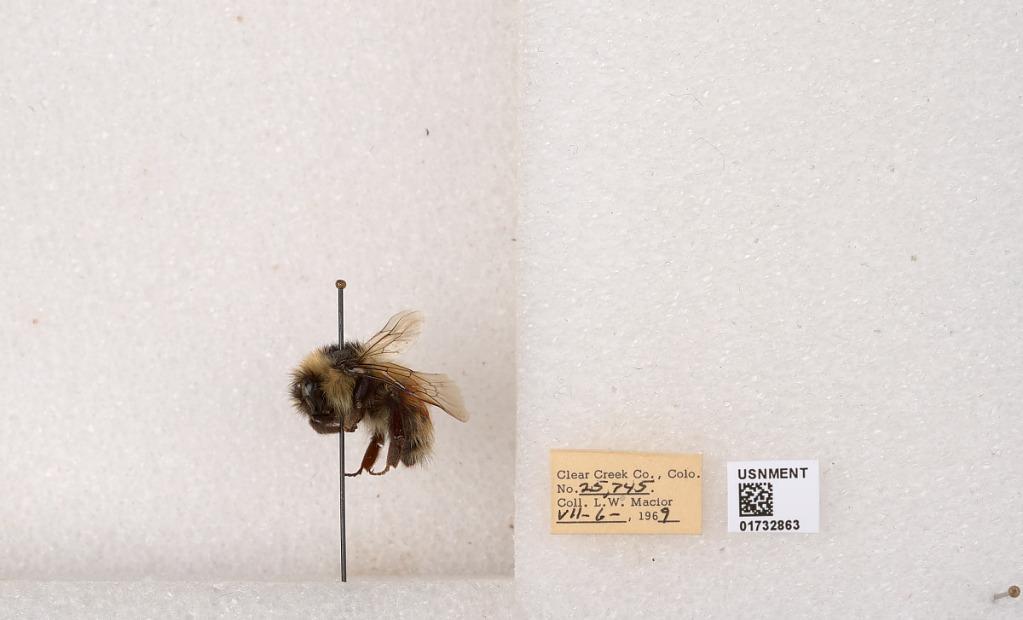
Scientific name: Bombus (Pyrobombus) sylvicola Kirby
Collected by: L. Macior
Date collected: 1969-7-6
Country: United States
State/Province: Colorado
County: Clear Creek
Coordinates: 39.7006, -105.694